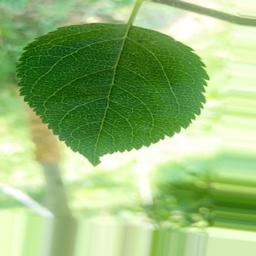
Label: Healthy